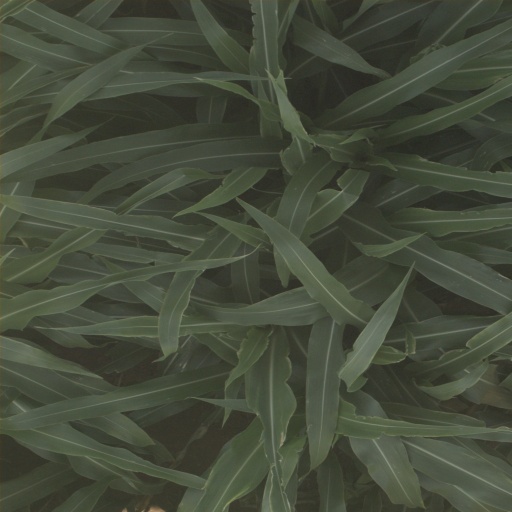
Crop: sorghum